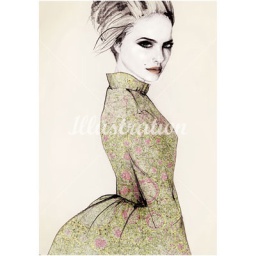
Girl in green dress